Second Battle of Seoul

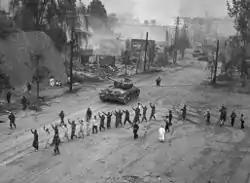
American M26 Pershing tanks in downtown Seoul, in the foreground, United Nations troops round up North Korean prisoners-of-war.

After a heavy artillery preparation against Hill 125, I Company, 5th Marines, began the assault crossing at 06:45 on 20 September. Enemy fire from automatic weapons and small arms on Hill 125 caused rather heavy casualties in I Company, but it secured the hill by 09:40. Other elements of the 3rd Battalion, still riding LVT's, encountered little or no resistance and proceeded a mile inland to cut the Seoul-Kaesong railroad and a road at the village of Nung-dong by 08:30. Still riding in LVT's they now turned right and moved southeast along the railroad track toward Seoul. The 2nd Battalion followed the 3rd Battalion across the river at 10:00, passed through it, and continued the advance. By nightfall the 5th Marines with twelve tanks, and the 2nd Battalion, Republic of Korea Marine Corps, were across the river. Engineers had begun constructing a pontoon ferry at the crossing site.